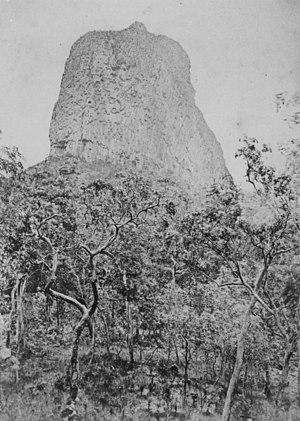
Springsure est un village du centre du Queensland en Australie à 765 km au nord-oust de Brisbane sur la Gregory Highway.